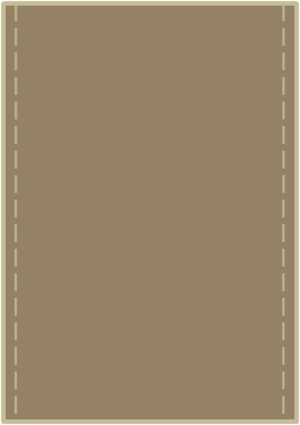
L'Armée de terre saoudienne est le pilier des forces armées saoudiennes. Sa mission fondamentale est de défendre les frontières de l'Arabie saoudite.